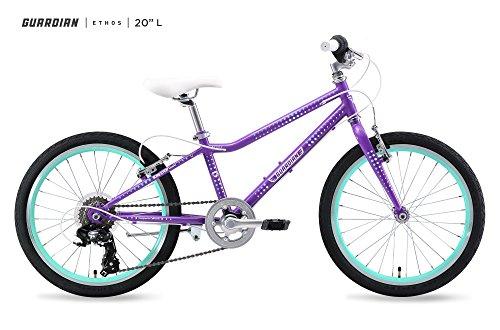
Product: Guardian Kids Bikes Ethos. 16/20/24 Inch, Multiple Colors for Boys/Girls. Safer Brake System for Kids. Lightweight Steel Construction. Easy Assembly. ASO SharkTank.
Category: Sports & Outdoors | Outdoor Recreation | Cycling | Kids' Bikes & Accessories | Kids' Bikes
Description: BETTER CONTROL: Guardian Bike’s light weight steel design puts more control and stability for your child as they ride, and a kick stand for when they’re not.
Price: $117.99
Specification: Item Weight:         24 pounds    |Shipping Weight: 35 pounds (View shipping rates and policies)|ASIN: B07CBP42Q8|Item model number: GBE-20-6-PA|    #17    in Kids' Bicycles    |    #42    in Amazon Launchpad Sports & Outdoors